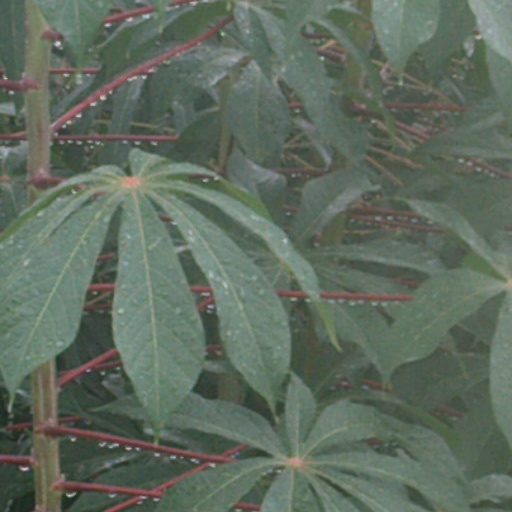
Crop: cassava